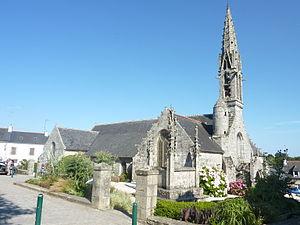
La Forêt-Fouesnant
La Forêt-Fouesnant est une commune du département du Finistère, dans la région Bretagne, en France. La Forêt-Fouesnant possède aussi un port de plaisance : Port-la-Forêt. Avec Bénodet et Fouesnant, La Forêt-Fouesnant forme désormais la « Riviera bretonne », nouvelle appellation touristique.